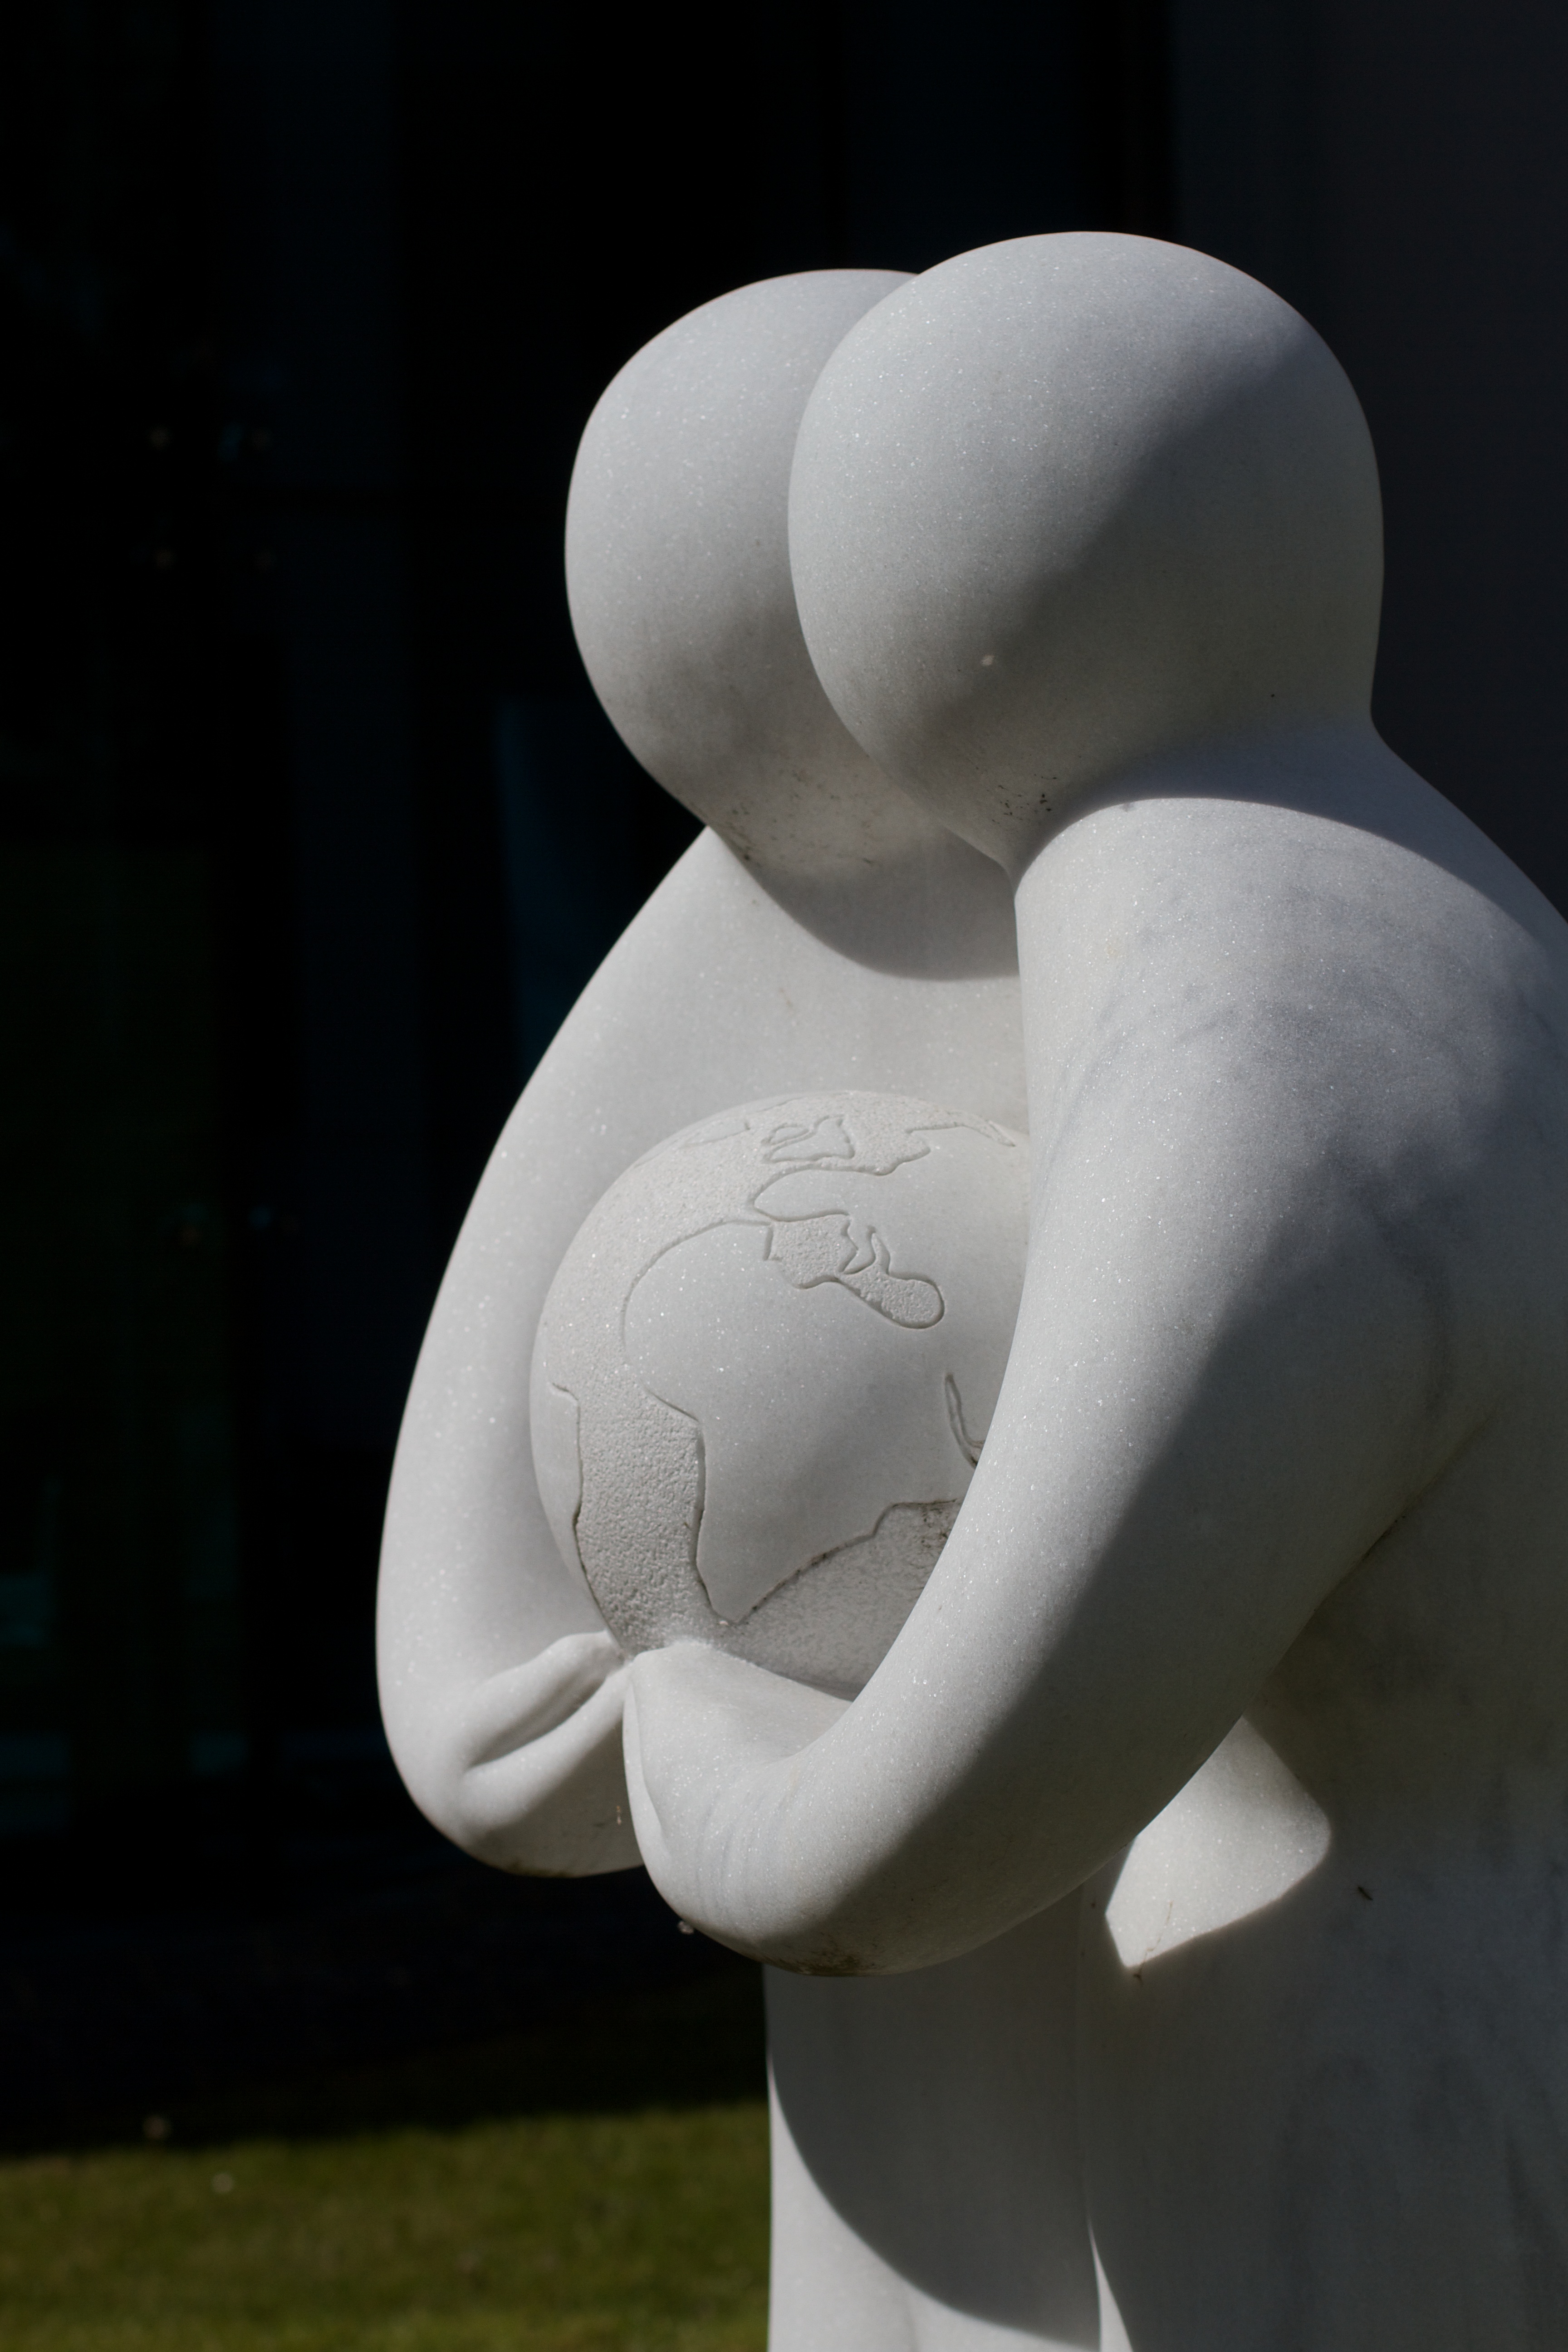
white, monument, statue, toy, sculpture, art, head, organ